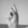
ASL letter: K